Huanchaco

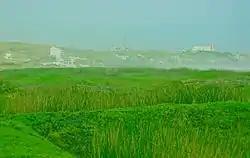
Swamps of Huanchaco is an ecological Chimu reserve, about 14 km northwest of the "historic center" of Trujillo city, Peru. From this ecological reserve, the ancient mochica extracted the raw material for the manufacture of the ancient Caballitos de totora used since the time of the Moche for fishing.

Swamps of Huanchaco, also known as "Wetlands of Huanchaco" is an ecological Chimu reserve located in Huanchaco Beach, about 14 km northwest of Trujillo city, Peru. From this ecological reserve the ancient mochica extracted the raw material for the manufacture of the ancient Caballitos de totora used since the time of the Moche for fishing. Currently Huanchaco fishermen still use materials from these swamps to make the traditional boats